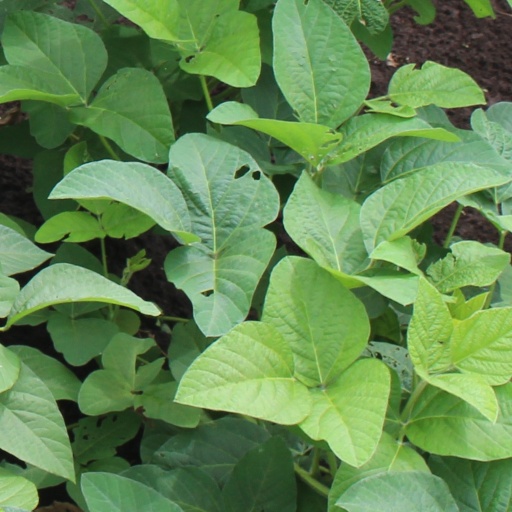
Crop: soybean